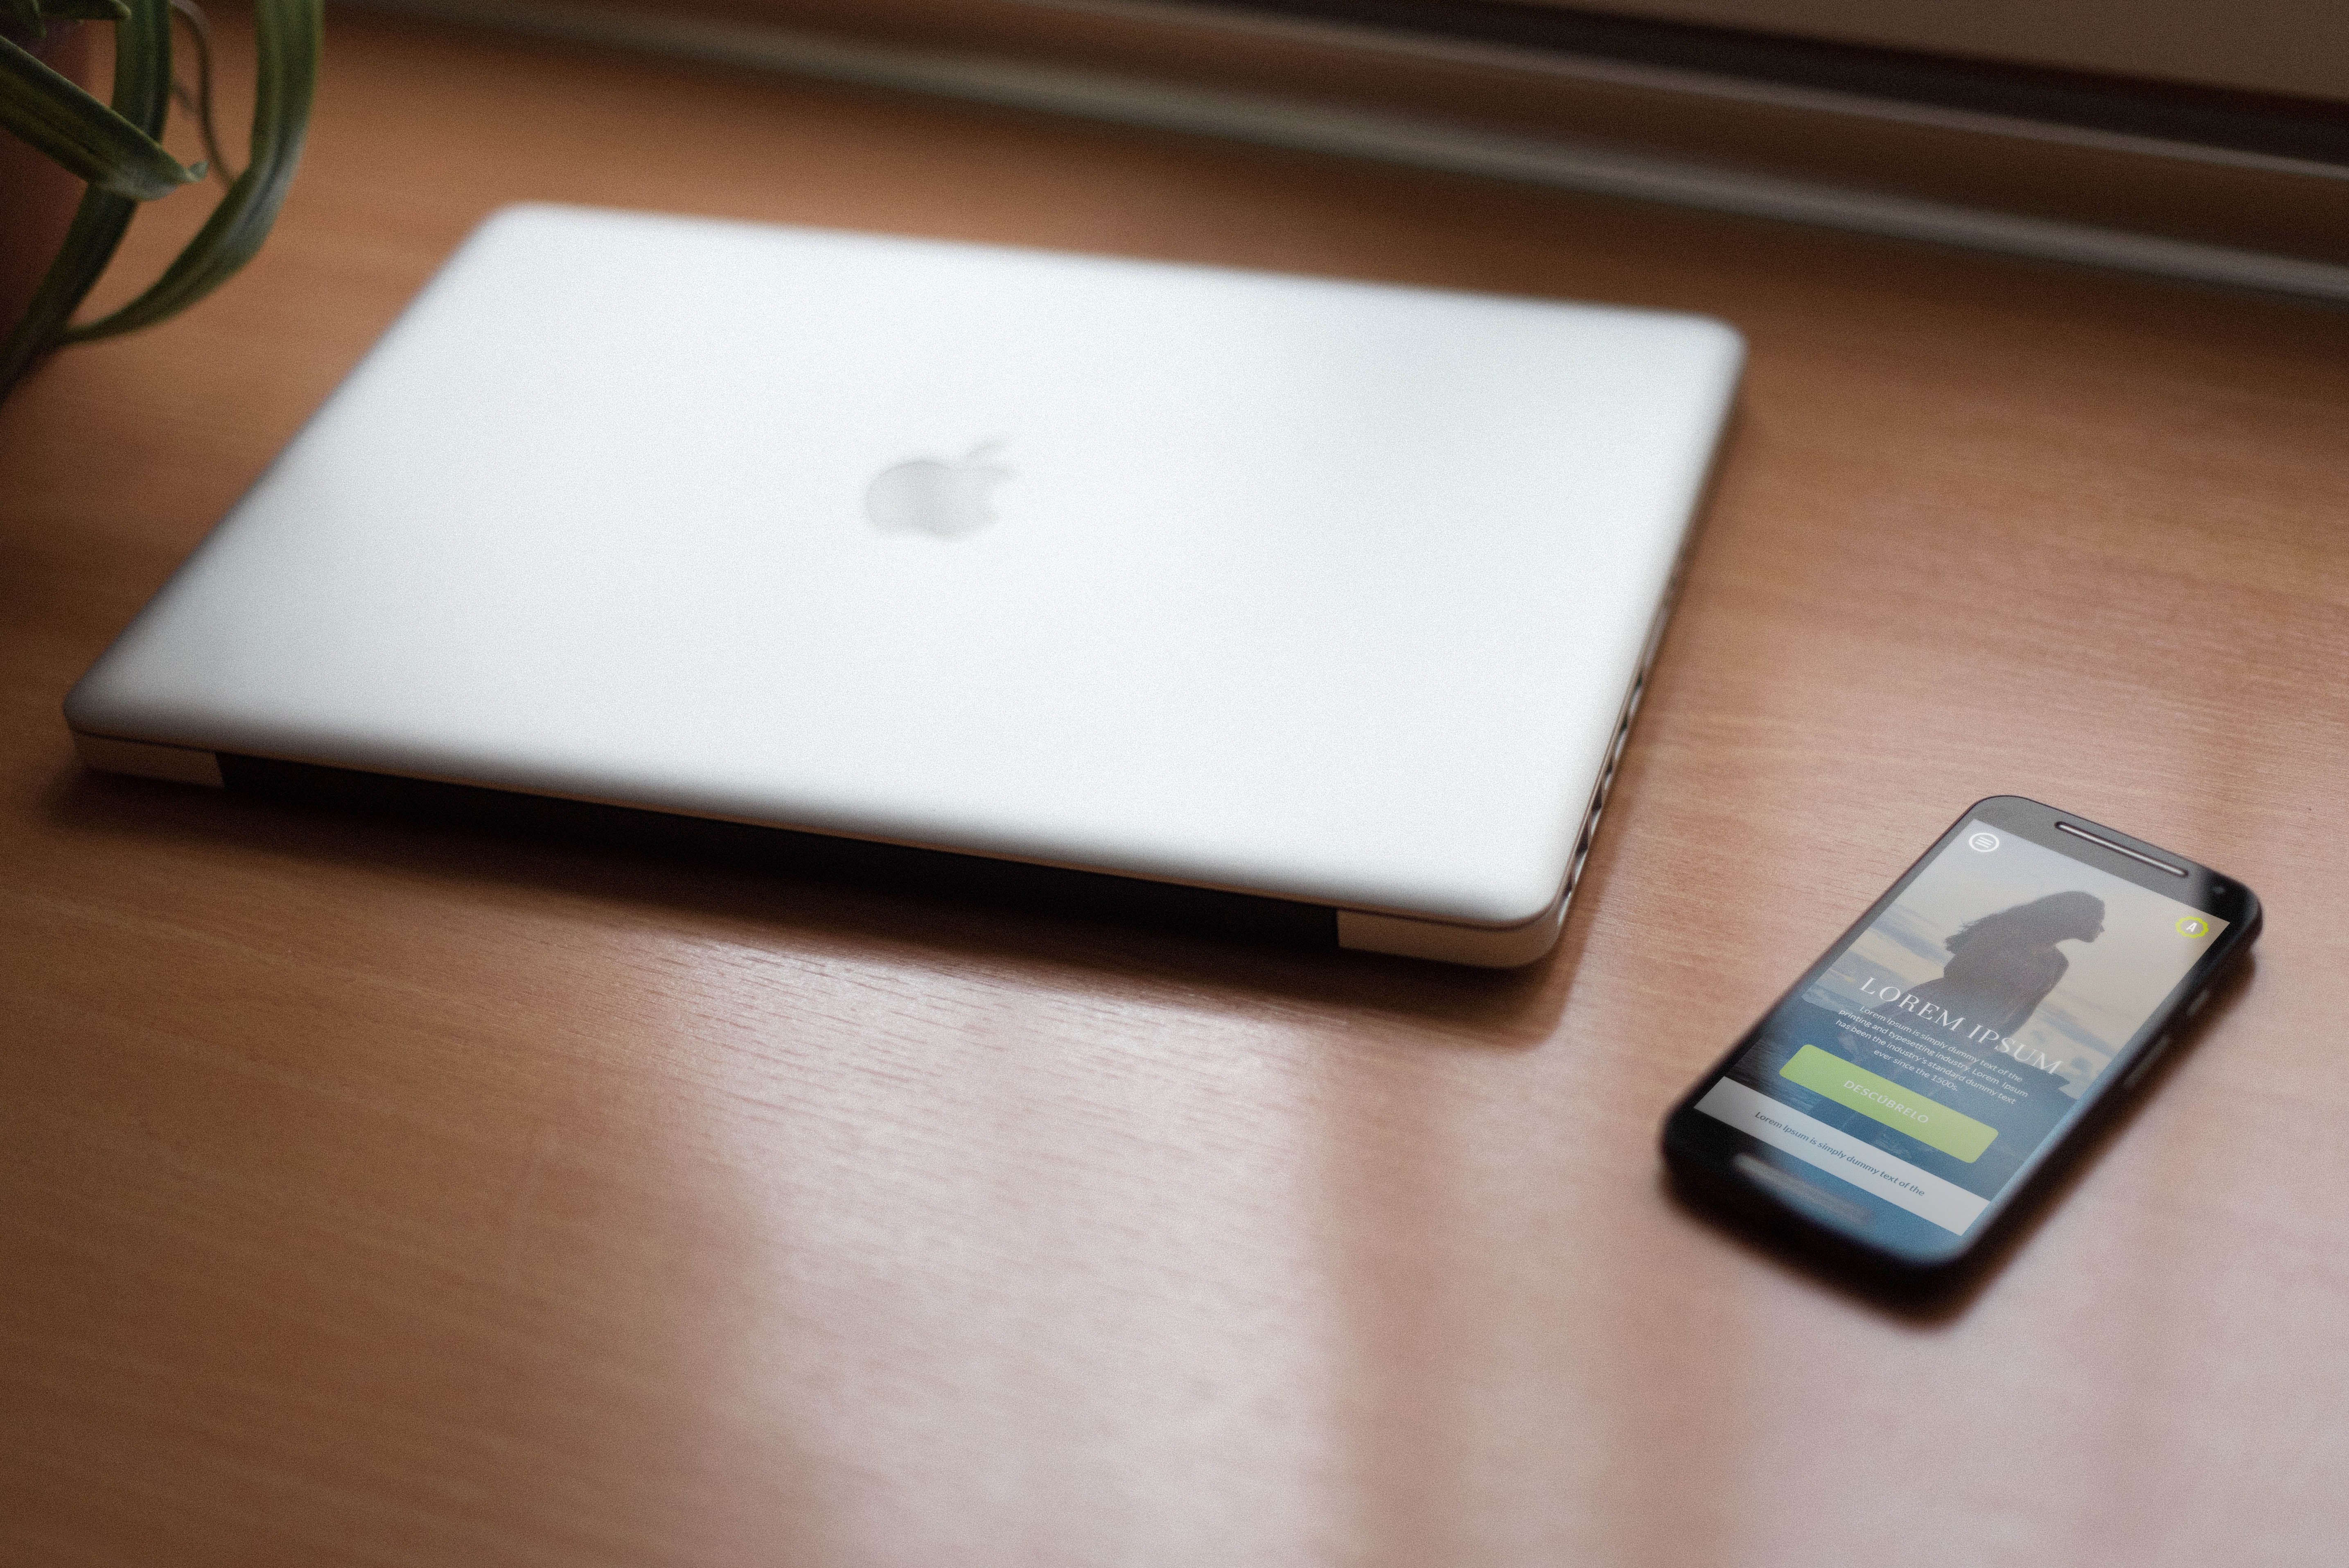
laptop, notebook, smartphone, mac, table, technology, phone, gadget, mobile phone, product, electronics, layout, ofice, electronic device, computer hardware, personal computer hardware, portable communications device